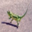
Label: lizard